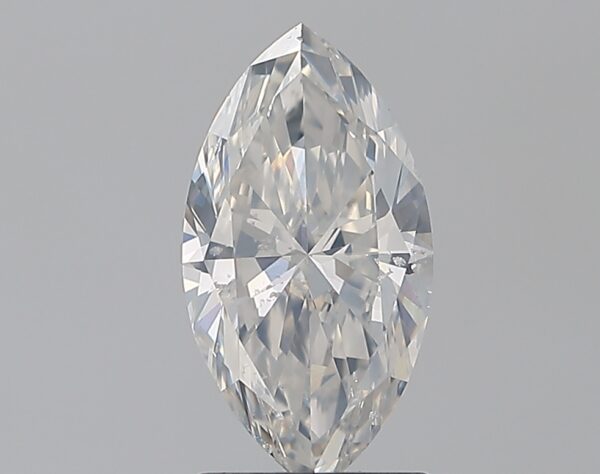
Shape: marquise
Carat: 1.51
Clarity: SI2
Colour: G
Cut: GD
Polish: EX
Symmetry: VG
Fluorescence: N
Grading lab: GIA
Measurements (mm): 11.04 x 5.94 x 3.65